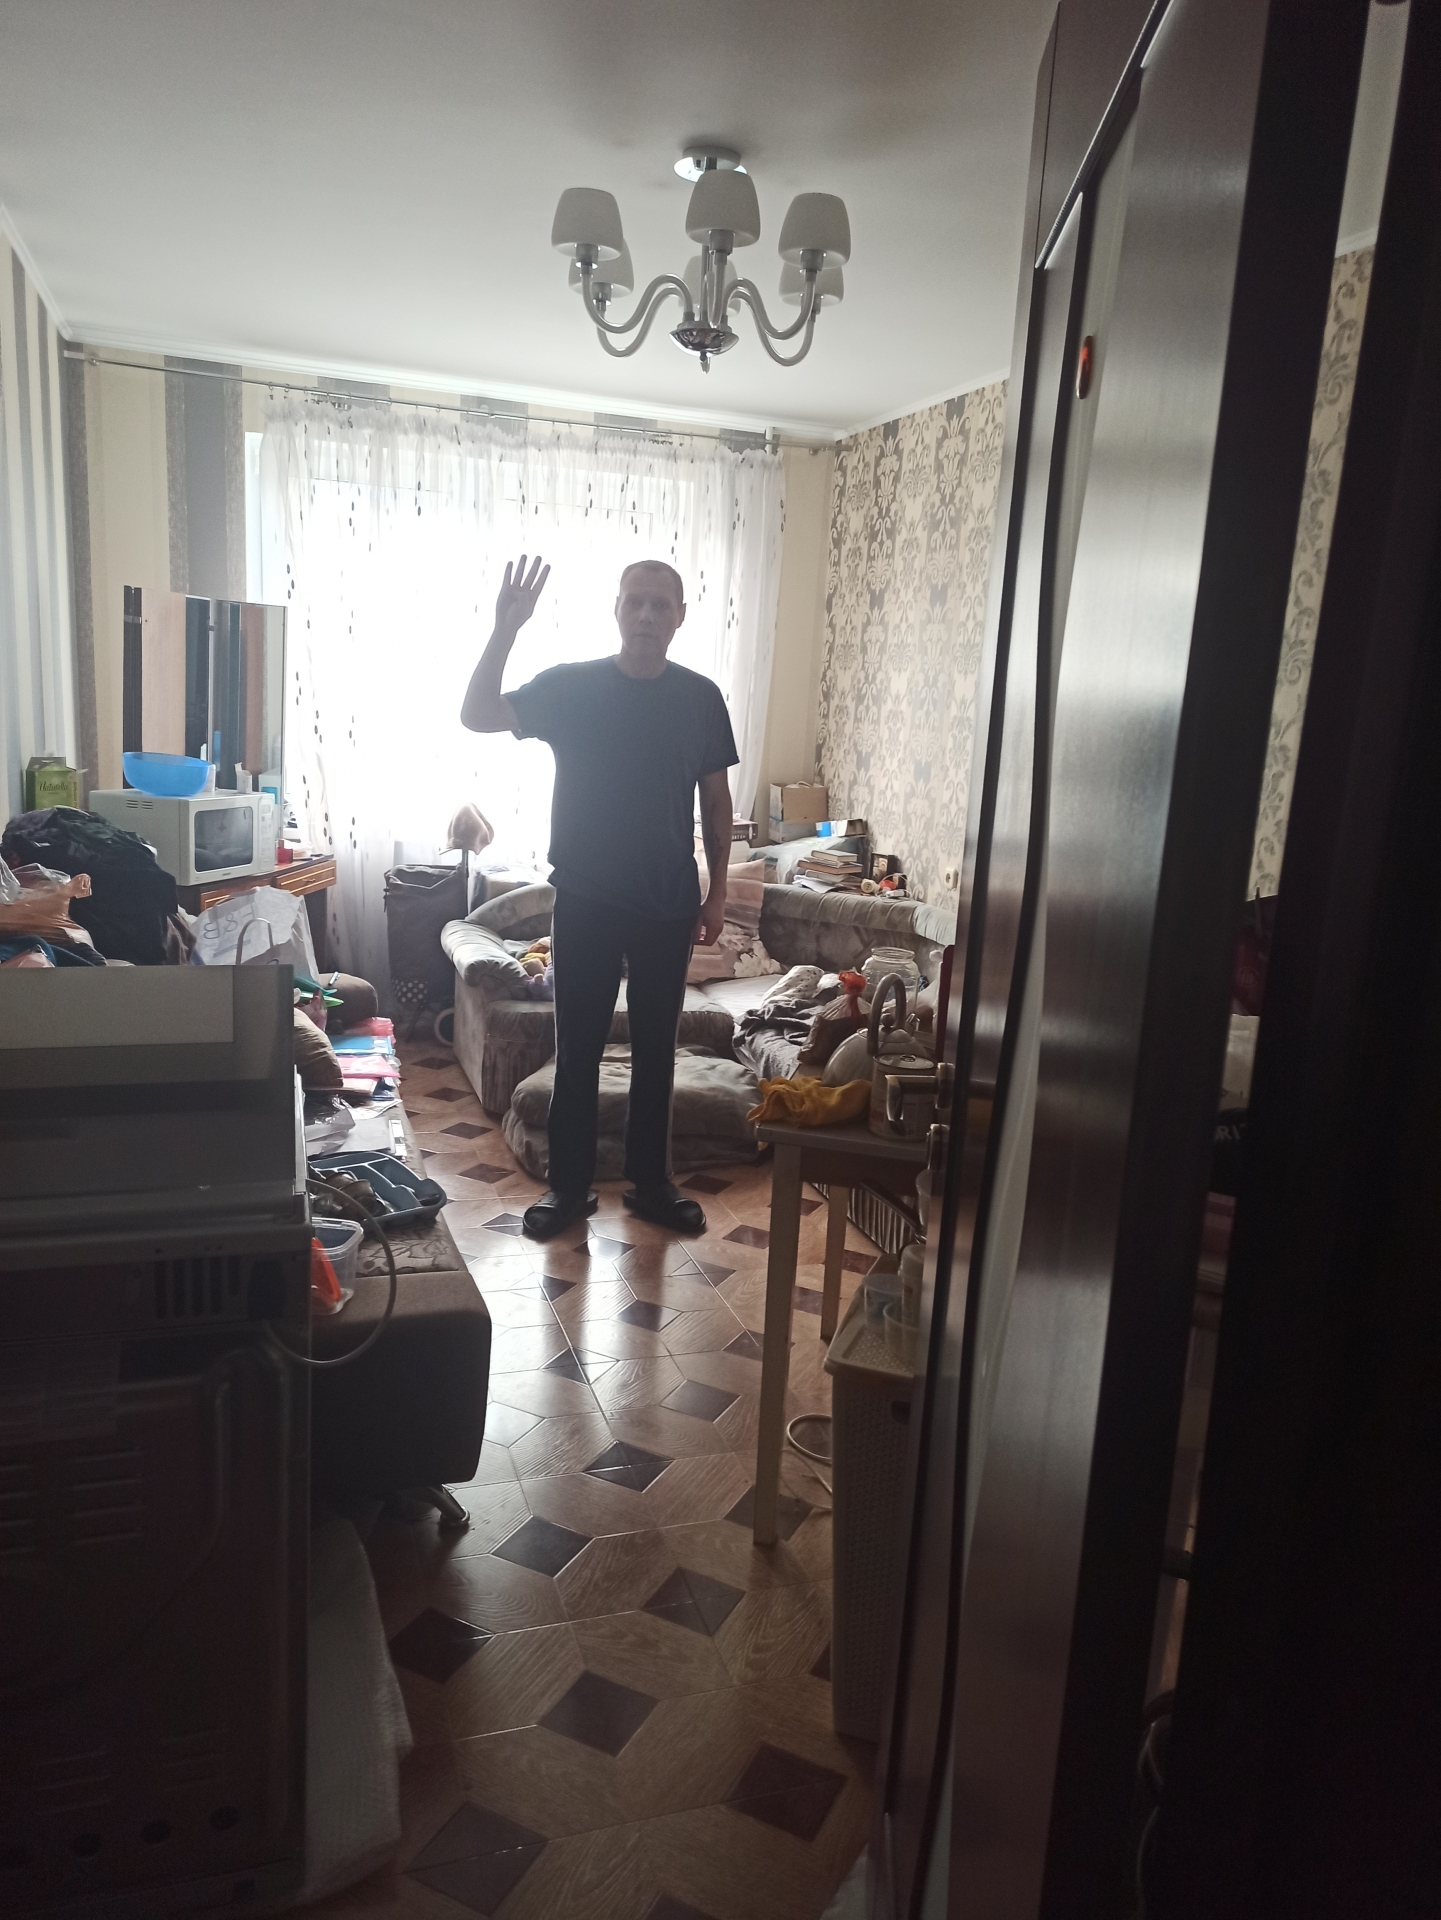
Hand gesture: four